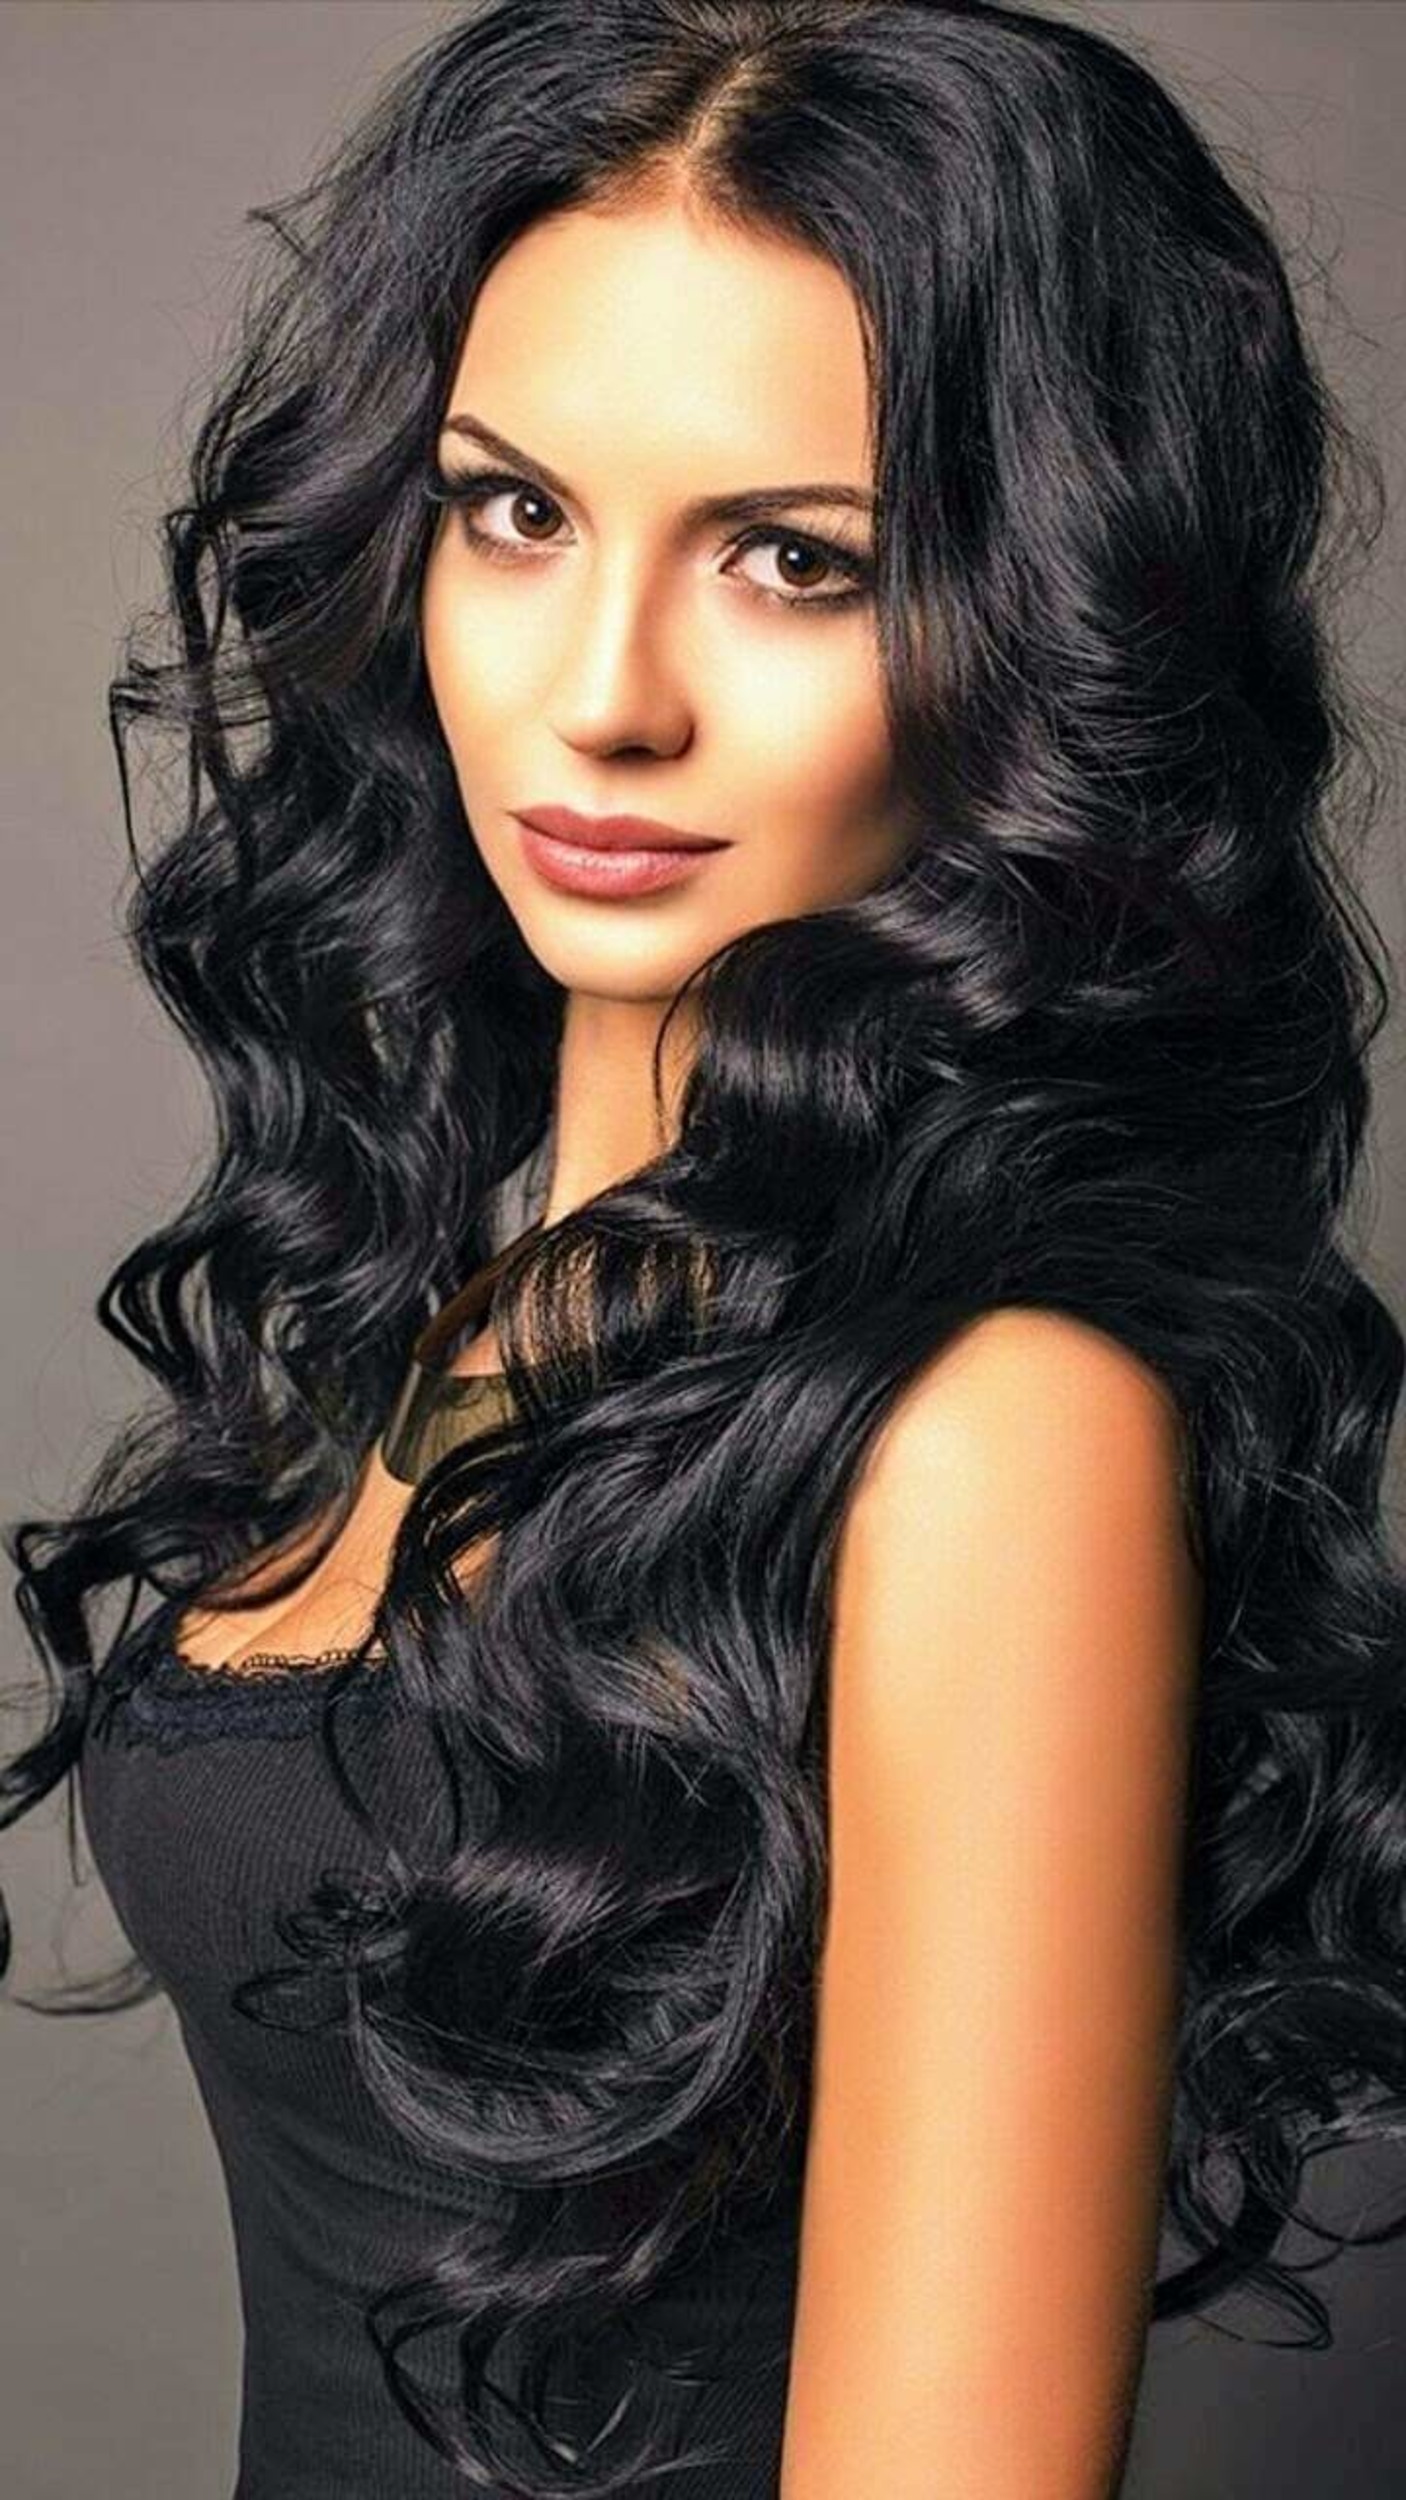
woman, face, head, lip, chin, hairstyle, eyebrow, shoulder, eye, facial expression, eyelash, organ, human, black, flash photography, fashion, neck, iris, sleeve, makeover, gesture, wig, black hair, fashion model, cool, layered hair, fashion design, people, long hair, thigh, eye shadow, Step cutting, liver, ringlet, blond, brown hair, little black dress, jewellery, surfer hair, waist, fashion accessory, feathered hair, Lace wig, illustration, day dress, cocktail dress, hair coloring, costume, portrait photography, portrait, photo shoot, model, fur, sitting